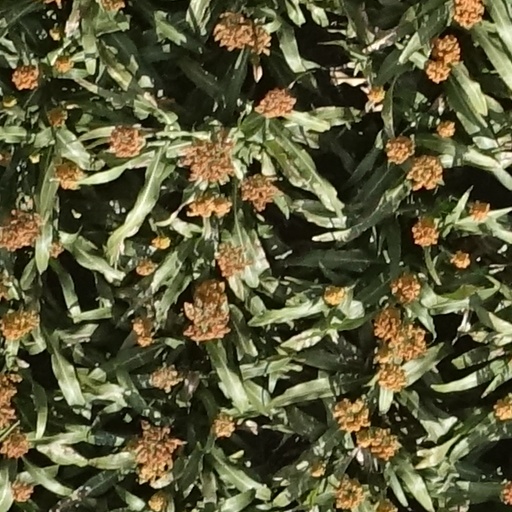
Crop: sorghum